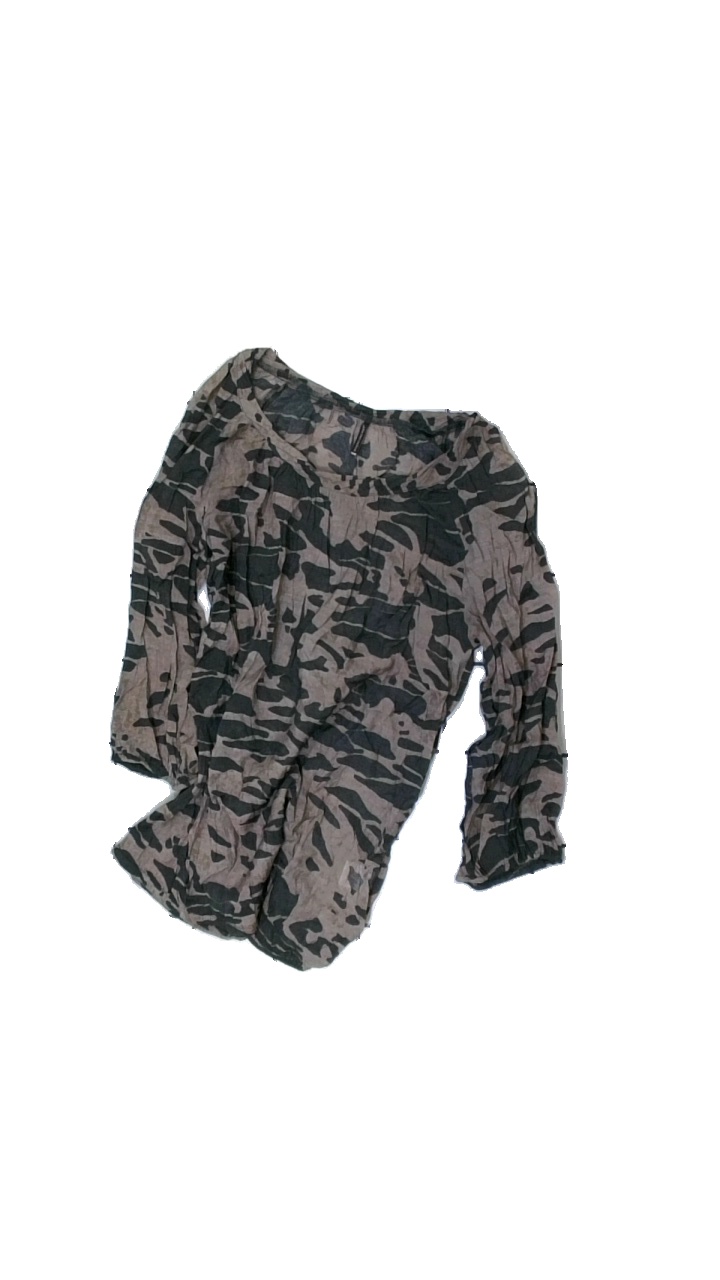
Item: Top (Ladies)
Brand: Soya/soyaconcept
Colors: Beige, Black
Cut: Regular, C-collar
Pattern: Other
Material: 100% viscose
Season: All
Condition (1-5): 3
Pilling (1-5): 4
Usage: Reuse
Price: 50-100